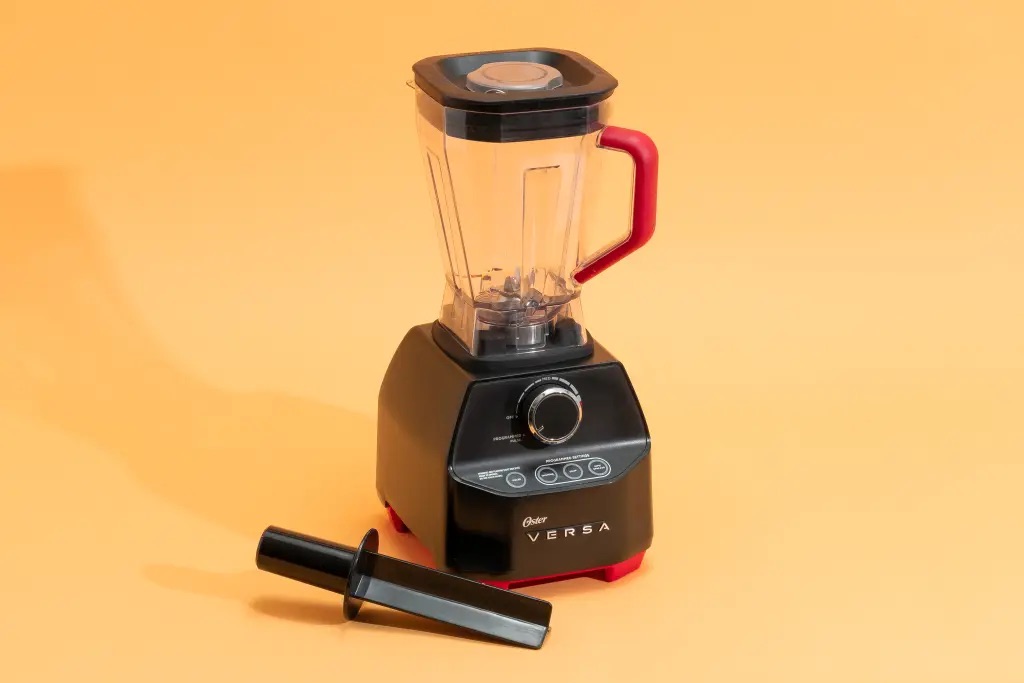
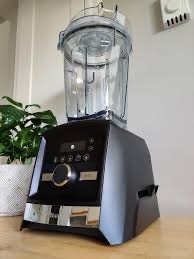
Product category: items_blender
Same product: no